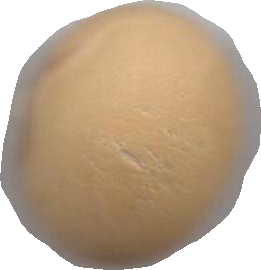
Variety: Dega